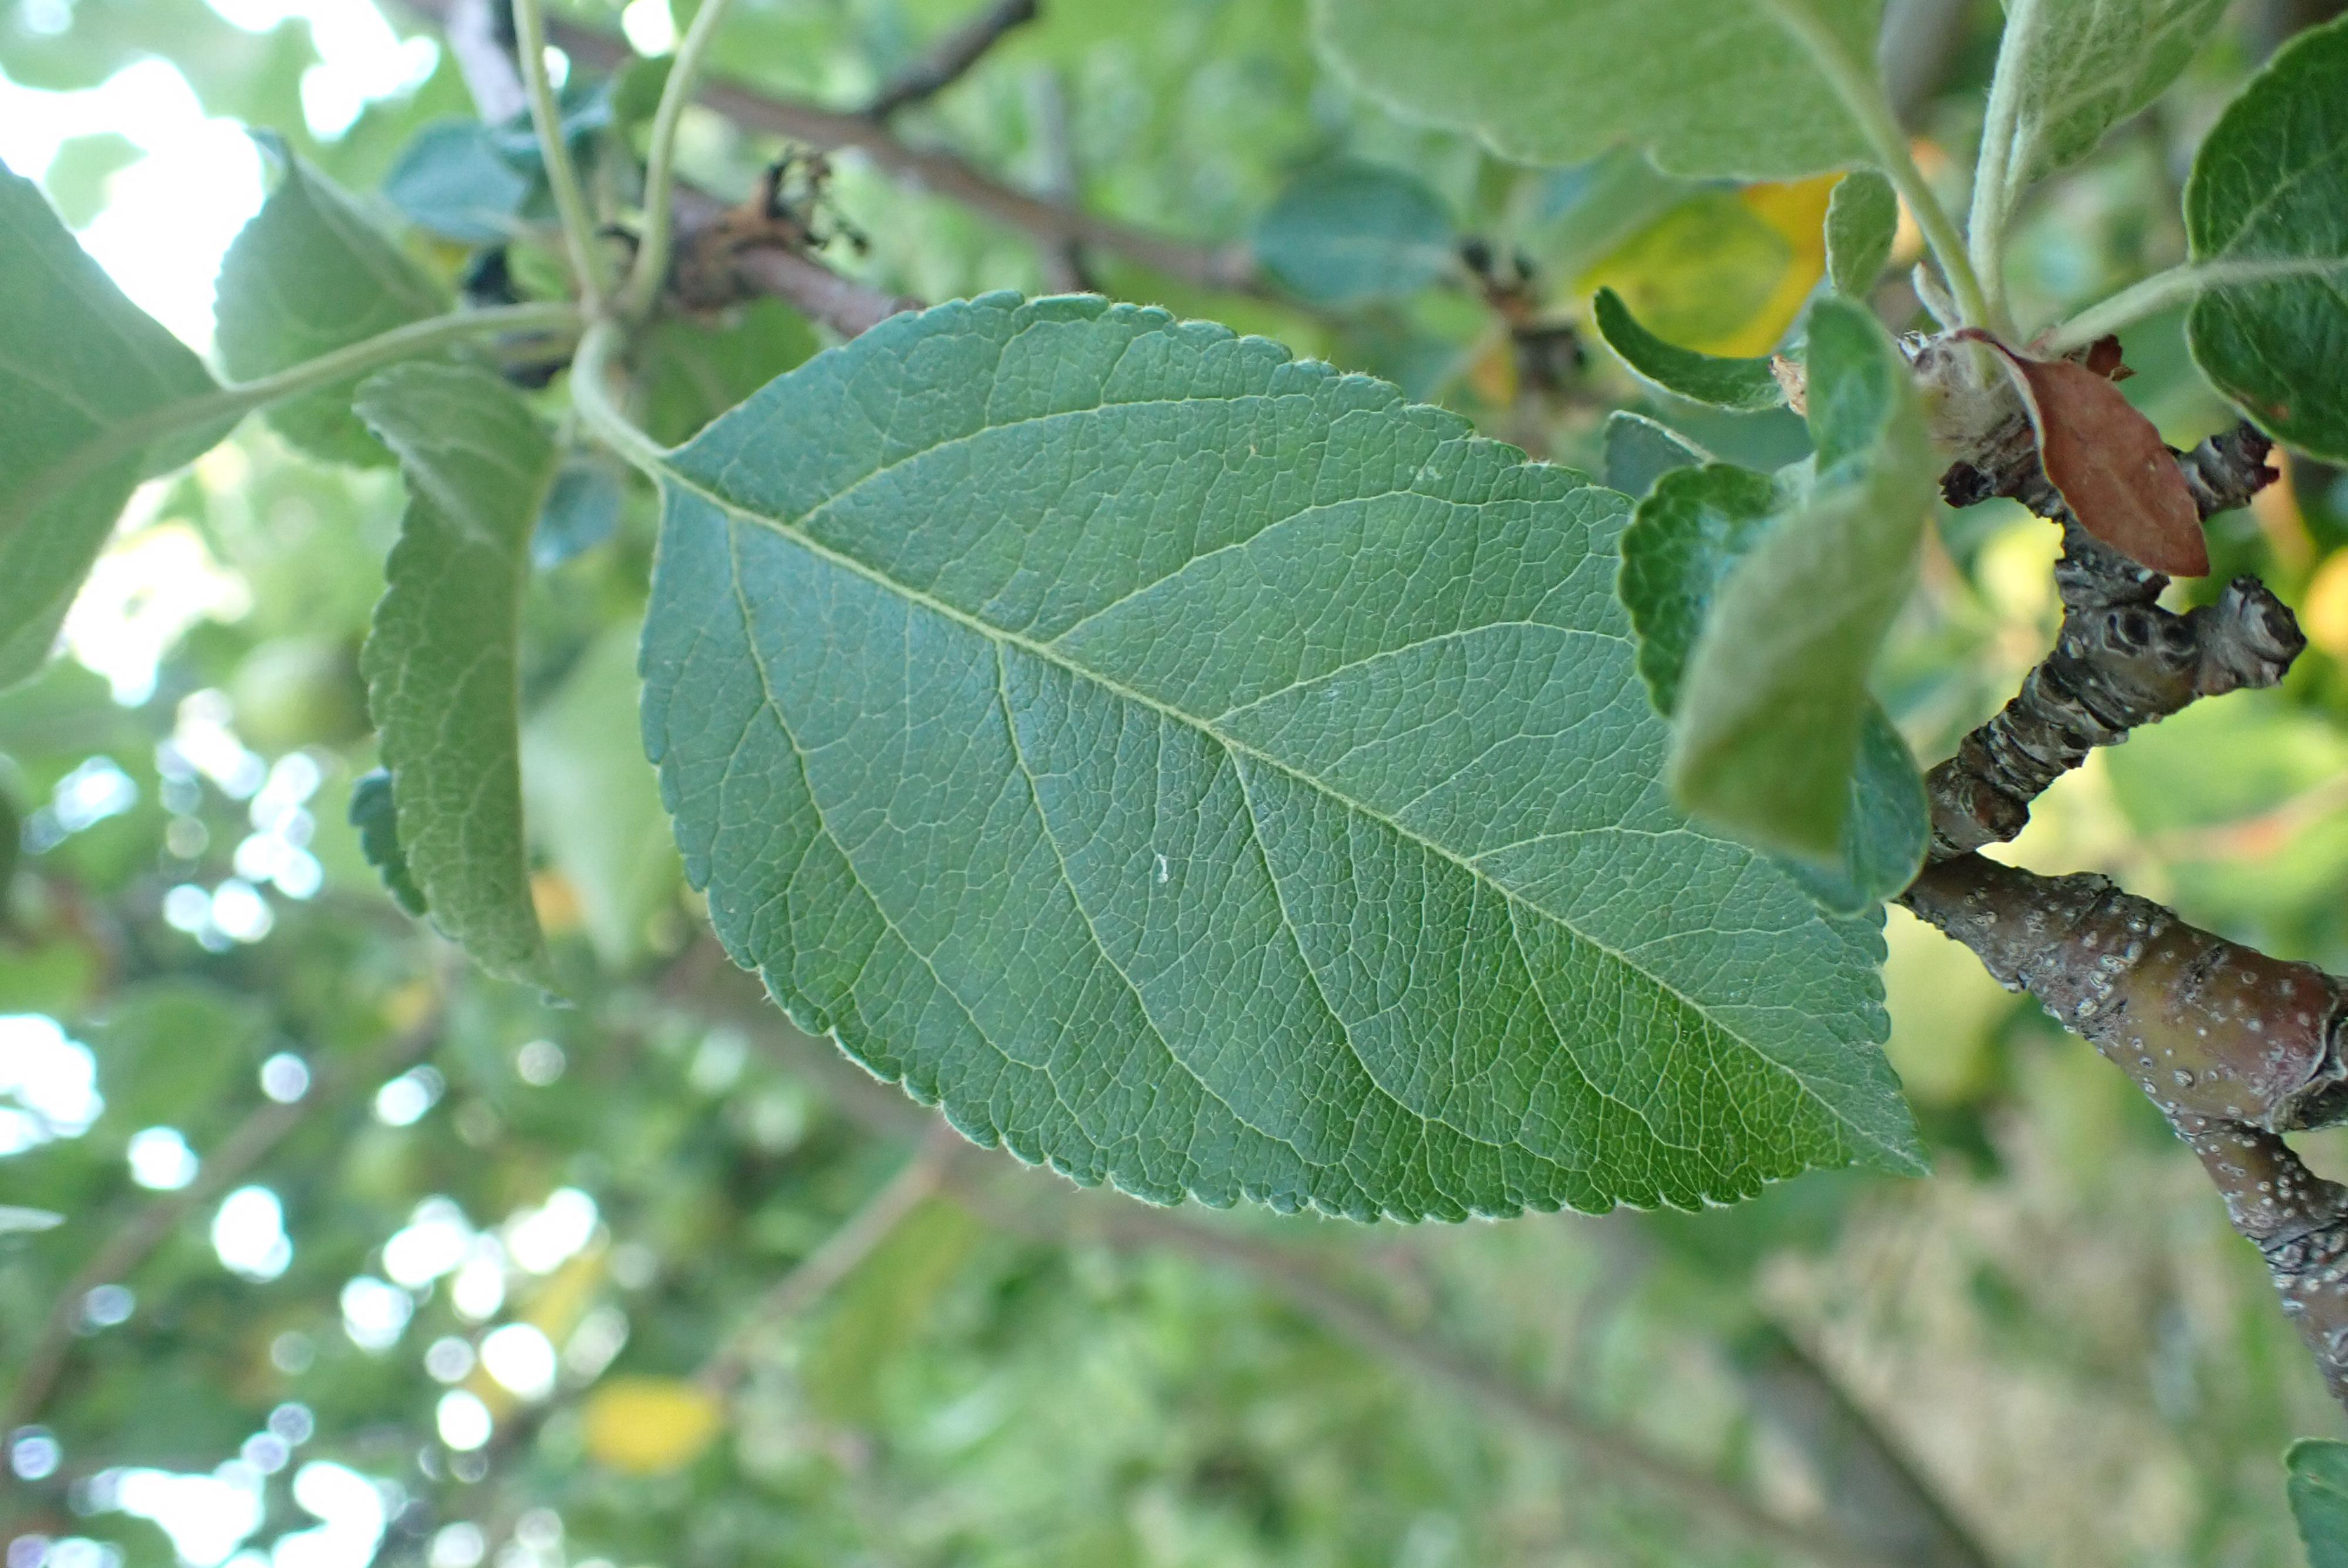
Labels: healthy